Vautrin (film)

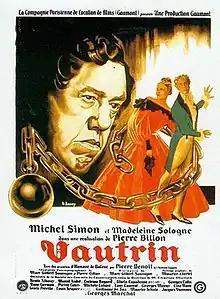

Vautrin is a 1943 French historical drama film directed by Pierre Billon and starring Michel Simon, Madeleine Sologne and Georges Marchal. It is based on the novels featuring the character of Vautrin by Honoré de Balzac—"Illusions perdues", "Père Goriot" and "Splendeurs et misères des courtisanes"—and is one of a number of adaptations of the author's works during the Occupation period. It was shot at the Cité Elgé studios in Paris and on location around Fontainebleau. The film's sets were designed by the art director René Renoux.